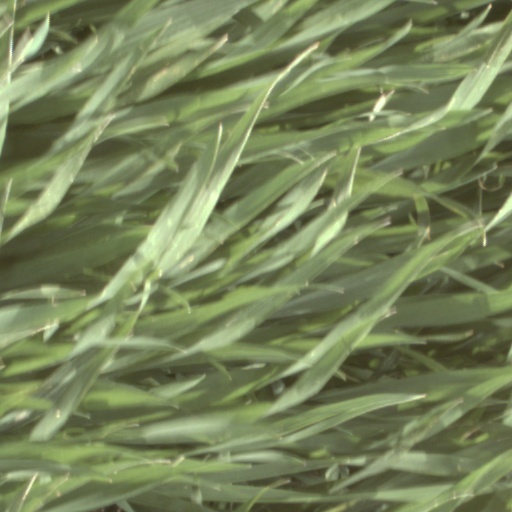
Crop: wheat